Austria

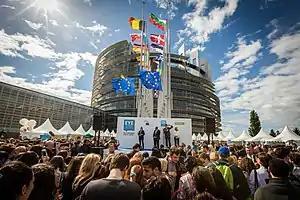
The European Parliament: Austria is one of the 27 EU members.

After general elections held in October 2006, the Social Democratic Party (SPÖ) emerged as the strongest party, and the Austrian People's Party (ÖVP) came in second, having lost about 8% of its previous polling. Political realities prohibited any of the two major parties from forming a coalition with smaller parties. In January 2007 the People's Party and SPÖ formed a grand coalition with the social democrat Alfred Gusenbauer as Chancellor. This coalition broke up in June 2008.